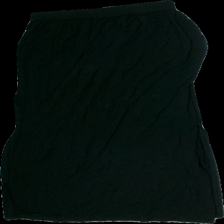
View: back
Type: Skirt
Category: Ladies
Brand: Not in the list
Brand text on label: Uniq
Colors: Black
Material: 100% viscose
Cut: Long, Loose
Size: XS
Season: All
Stains: Major
Damage: Hair and dirt on top of the garment
Price range: <50
Recommended usage: Recycle